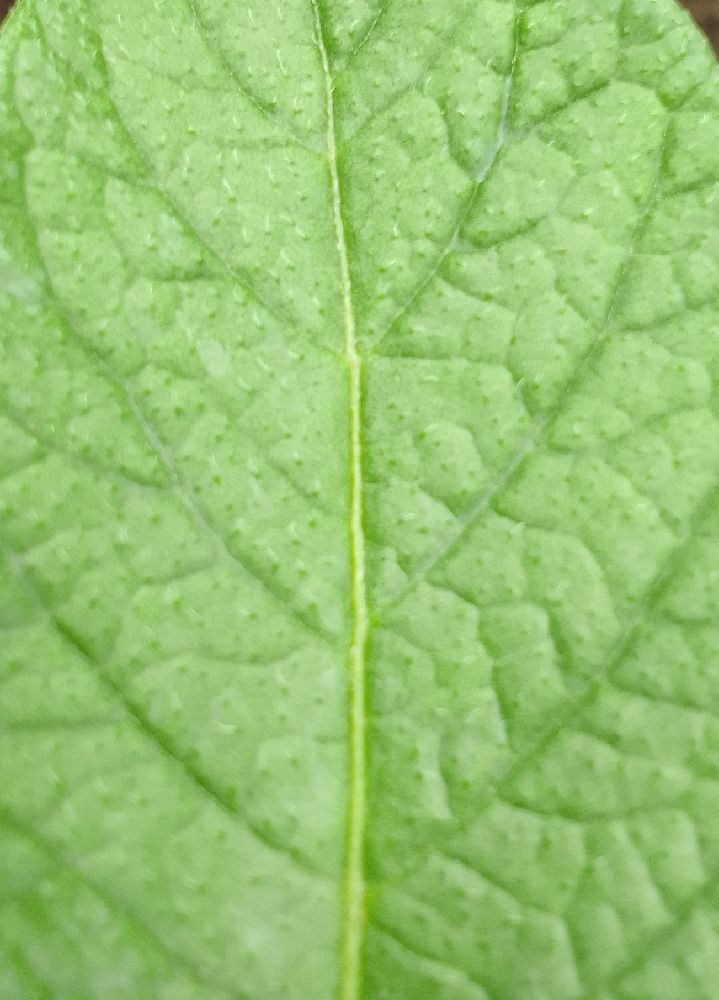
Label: Healthy